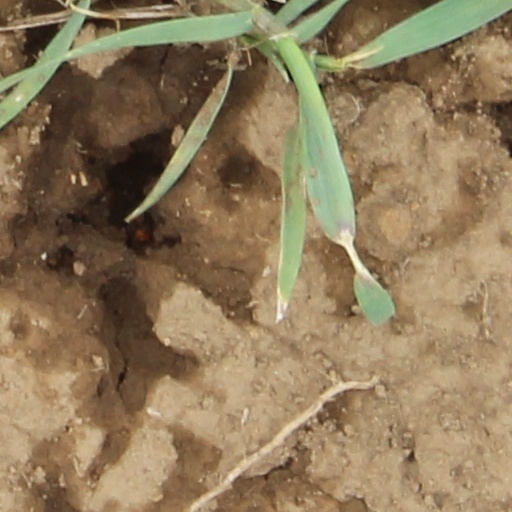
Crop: wheat